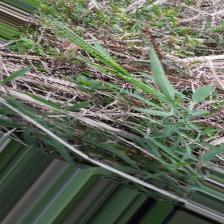
Label: Normal